Bucksburn

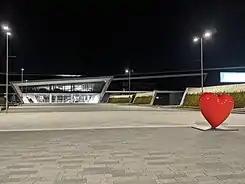
The TECA at night

There are five parks in Bucksburn: Cloverfield, Inverurie Road, Stoneyton park, Cruikshank park and Brimmond.